Sleep (2023 film)

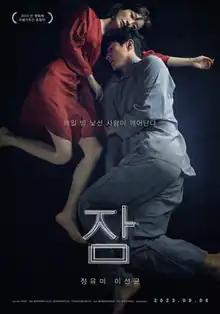
Theatrical release poster

Sleep is a 2023 South Korean black comedy horror mystery thriller film written and directed by Jason Yu, in his feature debut. The film stars Jung Yu-mi and Lee Sun-kyun. It screened in the Critics' Week section at the 2023 Cannes Film Festival on 21 May 2023. It was released in South Korea on 6 September 2023. Lee died on 27 December 2023, making "Sleep" one of his final film appearances.